Greek Cypriots

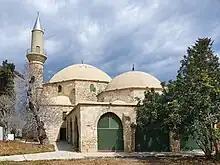
The Hala Sultan Tekke mosque, built in 1817, was one of many landmarks constructed by the Ottoman Turks in Cyprus.

The Ottoman conquest of Cyprus in 1571 replaced Venetian rule. Despite the inherent oppression of foreign subjugation, the period of Ottoman rule (1570–1878) had a limited impact on Greek Cypriot culture. The Ottomans tended to administer their multicultural empire with the help of their subject "millets", or religious communities. The "millet" system allowed the Greek Cypriot community to survive, administered on behalf of Constantinople by the Archbishop of the Church of Cyprus. Cypriot Greeks were now able to take control of the land they had been working on for centuries. Although religiously tolerant, Ottoman rule was generally harsh and inefficient. The patriarch serving the Ottoman sultan acted as "ethnarch", or leader of the Greek nation, and gained secular powers as a result of the gradual dysfunction of Ottoman rule, for instance in adjudicating justice and in the collection of taxes. Turkish settlers suffered alongside their Greek Cypriot neighbors, and the two groups together endured centuries of oppressive governance from Constantinople. A minority of Greek Cypriots converted to Islam during this period, and are sometimes referred to as "neo-Muslims" by historians.